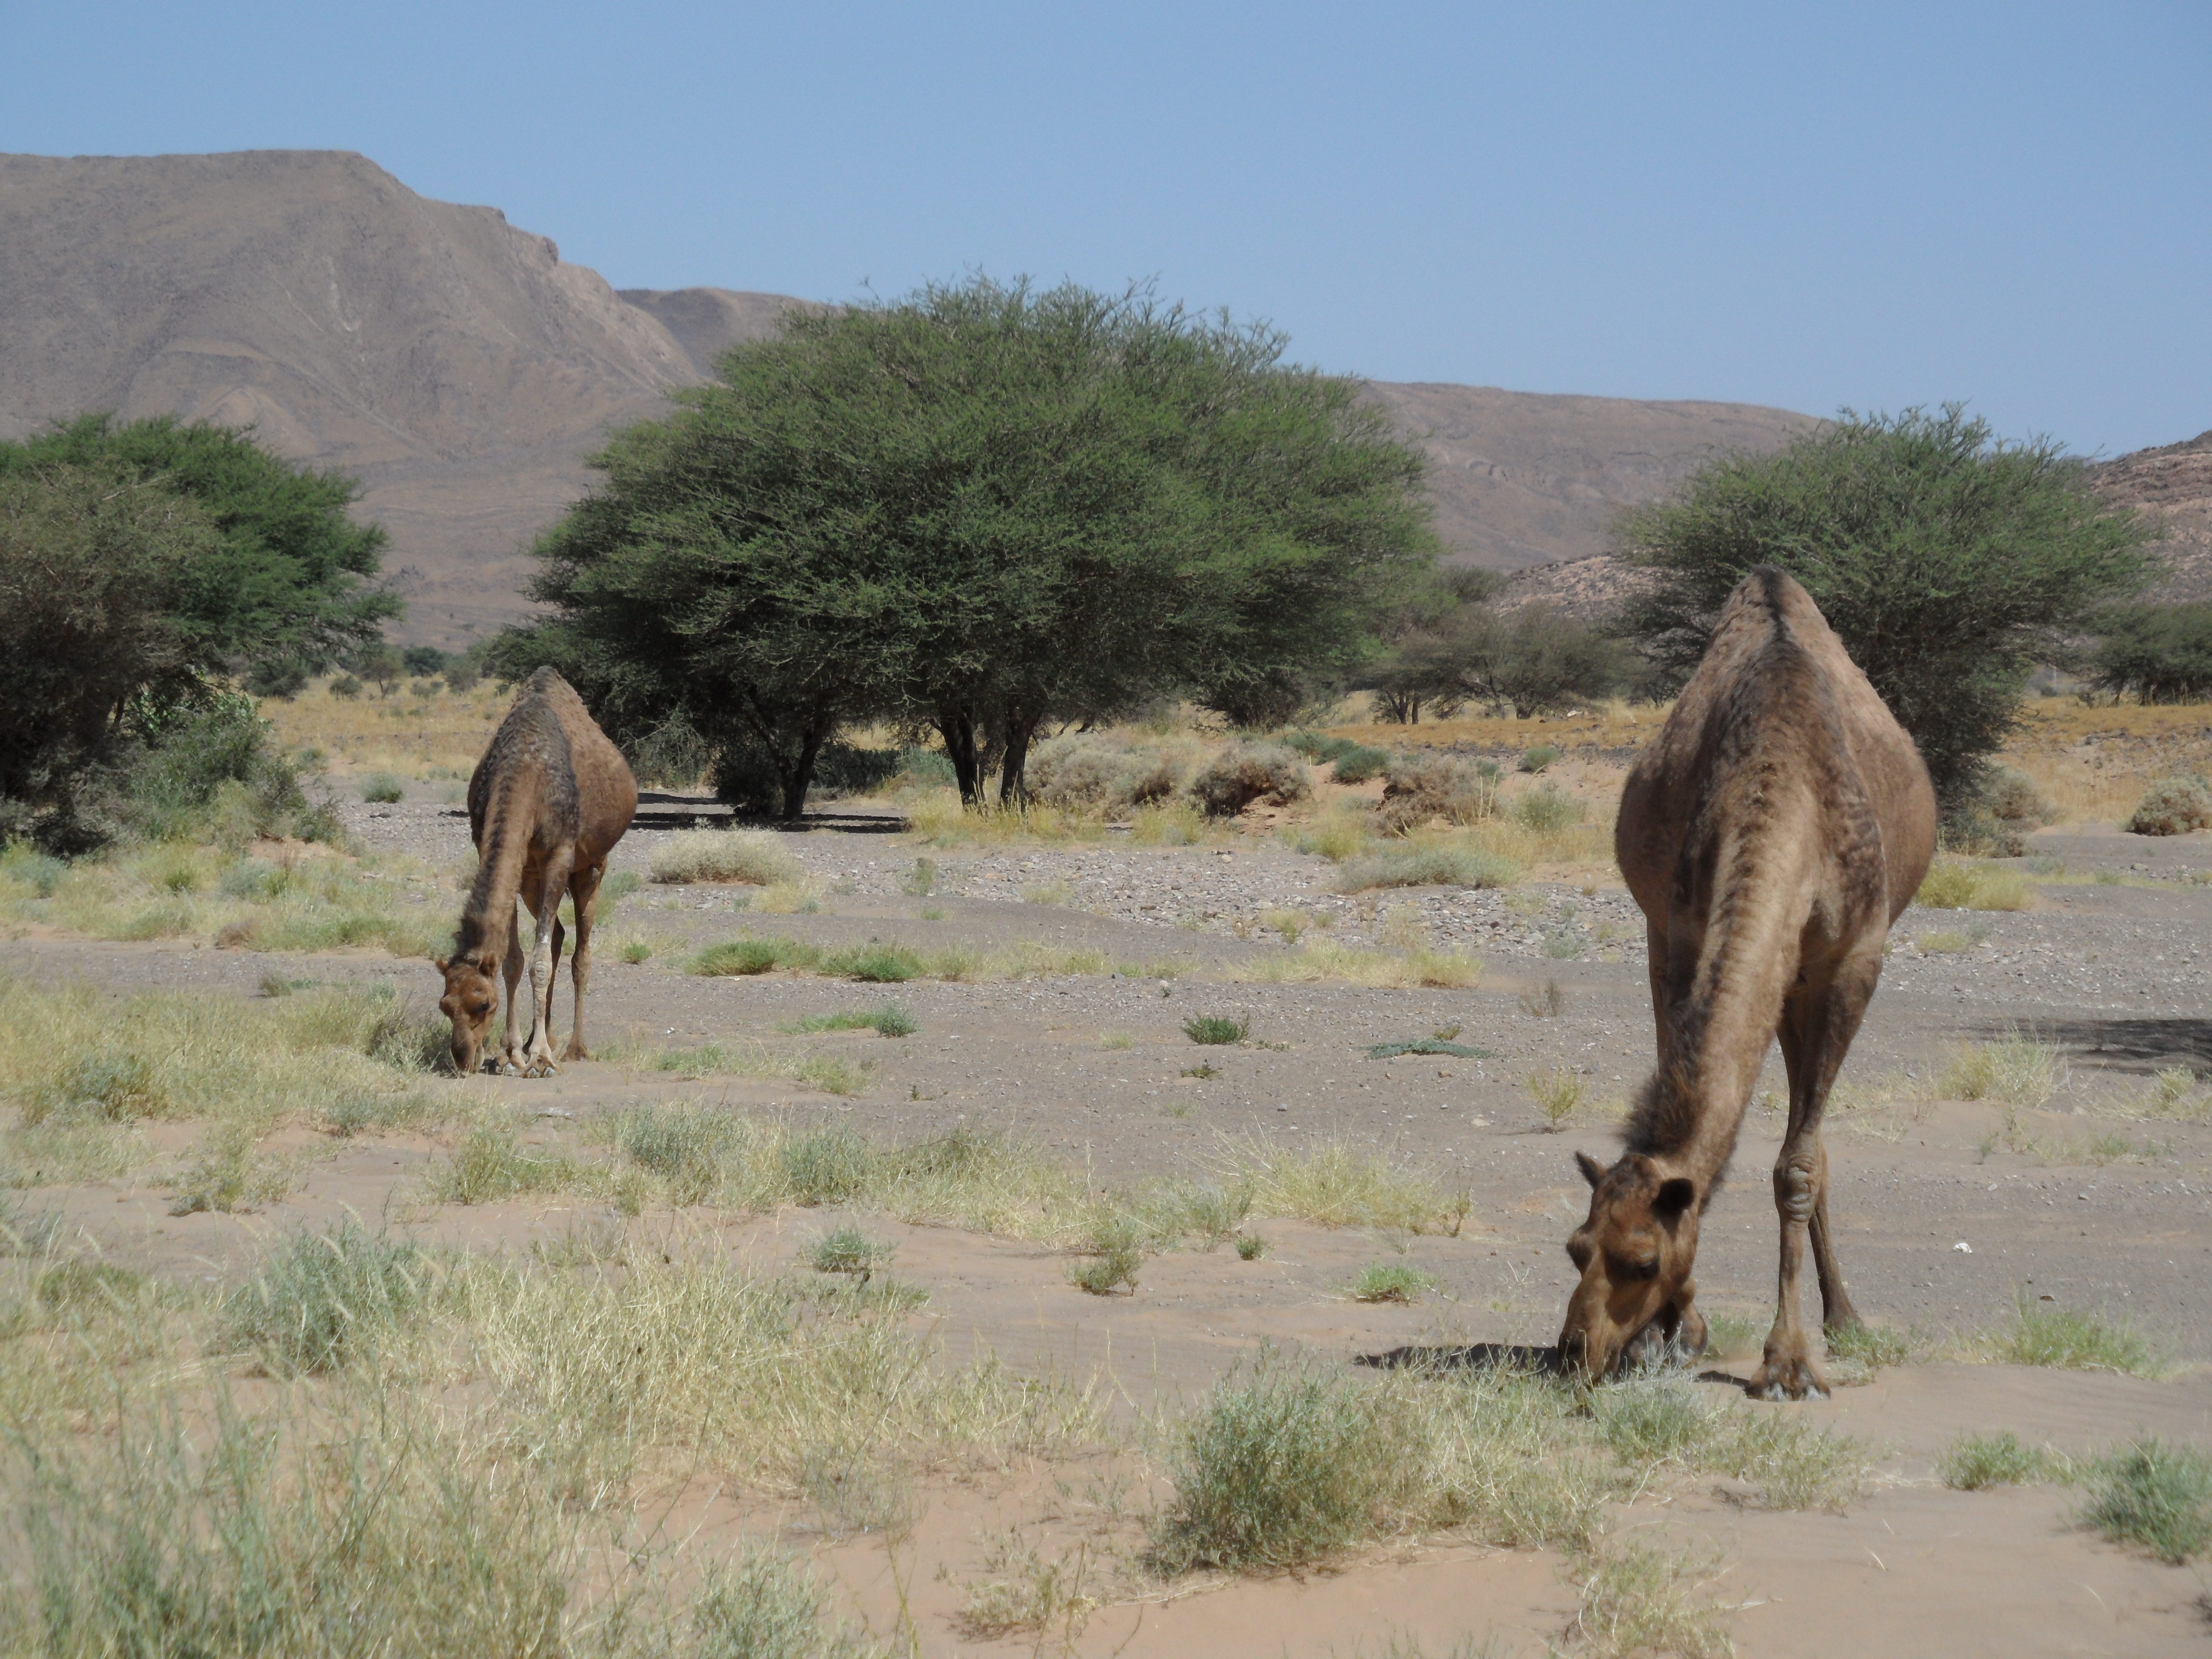
camel, desert, morocco, wildlife, terrestrial animal, ecoregion, shrubland, adaptation, plant community, savanna, arabian camel, camelid, national park, landscape, herd, steppe, plain, plant, grassland, fawn